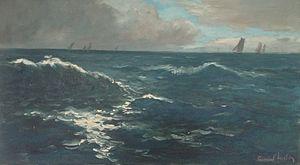
Marine, Huile sur toile signée ""Fernand Herbo"" H
Fernand Herbo est un peintre et lithographe de Montmartre établi à Honfleur, né à Orchies le 18 mars 1905 et mort à Équemauville le 21 août 1995. Il est nommé peintre de la Marine nationale en 1944.